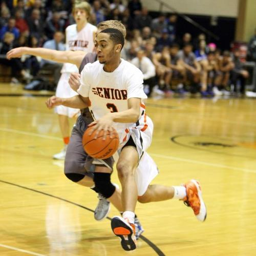
person of senior pushes the ball up the floor